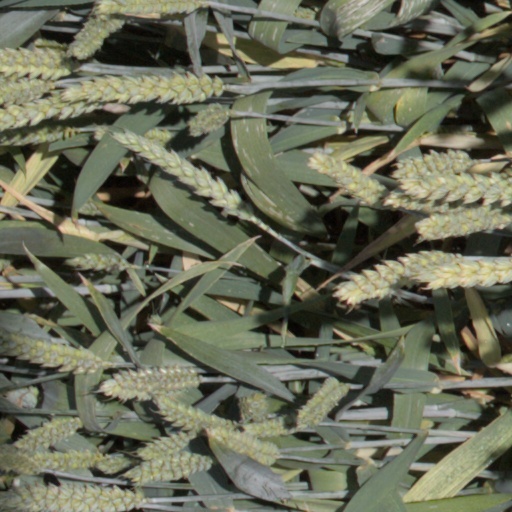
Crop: wheat